Kevin McCloud

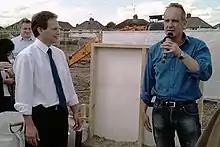
Kevin McCloud with then Minister for Housing Grant Shapps on the site of his development, The Triangle, in Swindon in 2010

In early 2007 he created HAB Housing Limited, ("Happiness, Architecture, Beauty"). McCloud led a consortium to purchase two plots of land to build a HAB housing development on the outskirts of Swindon, Wiltshire.